Lost Palms Oasis Trail

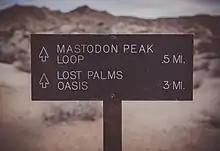
Joshua Tree Lost Palms Oasis Trailhead

Lost Palms Oasis Trail is a day-hike trail located in the southernmost part of Joshua Tree National Park. The trail is generally completed in a loop. Known for the beautiful palm trees from which the trail gets its name, this hike is also known for its great bouldering, pools of water, and the ever-elusive "Victory Palms". Deemed by the National Park Service as a day-use-only area, this trail is also home to bighorn sheep who use the pools as their main source of water.